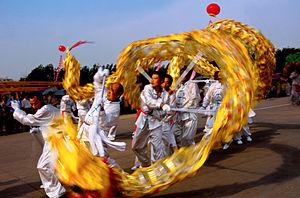
La danse du dragon est une forme de danse traditionnelle et de spectacle de la culture chinoise mettant en scène le dragon oriental, un symbole chinois du bonheur et de la prospérité. Comme la danse du lion, elle est le plus souvent pratiquée lors de fêtes. Elle est exécutée par une équipe de danseurs qui manipulent une longue figurine de dragon flexible à l'aide de perches positionnées à intervalles réguliers le long de son corps.
La danse en Chine s'exprime sous plusieurs formes, présentant un mélange entre des courants traditionnels et modernes couvrant de grandes variétés différentes allant du folk à l'opéra en passant par le ballet. Elle s'effectue dans divers circonstances, lors, notamment, de célébrations publiques, de rituels et de cérémonies. Les danses chinoises les plus connues de nos jours sont probablement la danse du dragon et la danse du lion.